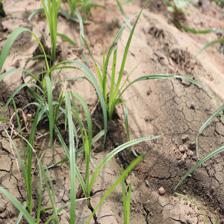
Label: Grass